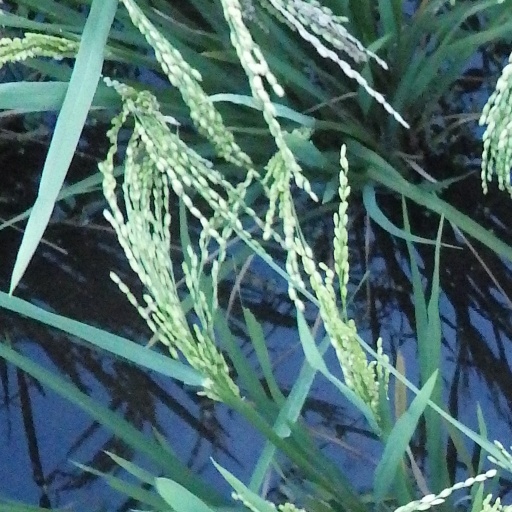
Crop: rice